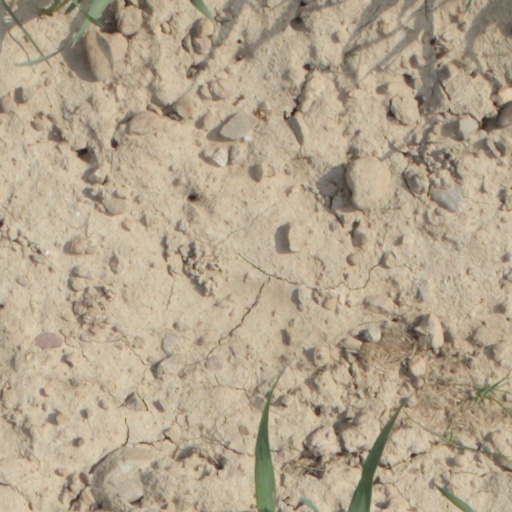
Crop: wheat